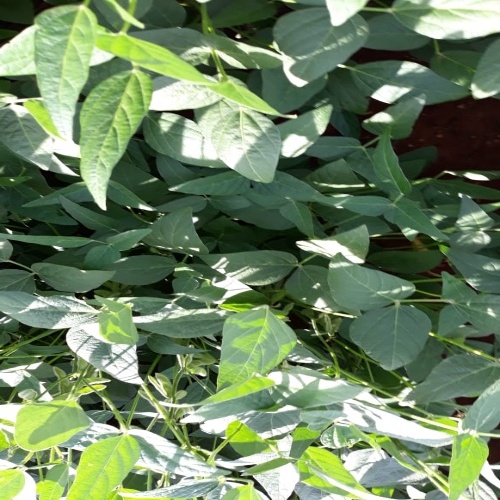
Label: Healthy